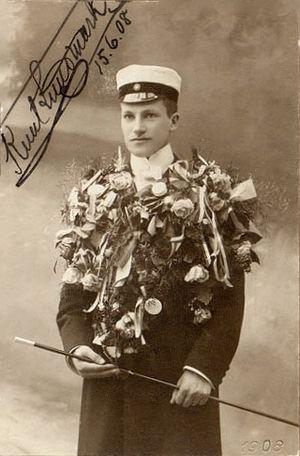
Le japonais Shibasaburo Kitasato isole le bacille du tétanos.
Knut Emil Lundmark était un astronome suédois spécialisé dans l'étude des galaxies, ou « nébuleuses », comme on les appelait au début de sa carrière scientifique avant que leur vraie nature ne soit comprise.